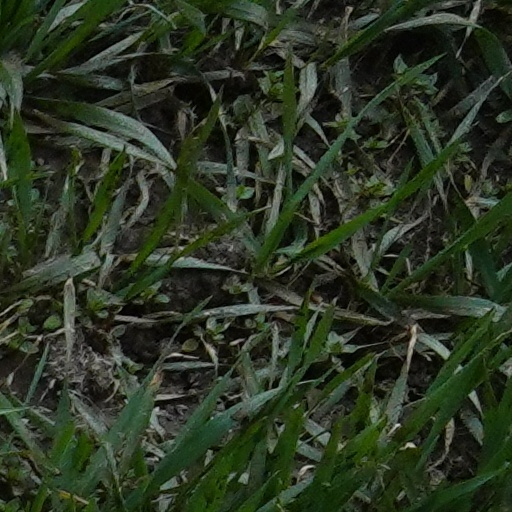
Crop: wheat